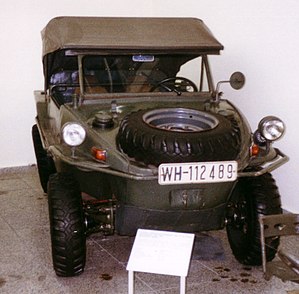
Værnemagt / Galleri
Værnemagt er en fordanskning af tysk: Wehrmacht. Den tyske Værnemagt omfattede Heer, Kriegsmarine og Luftwaffe.